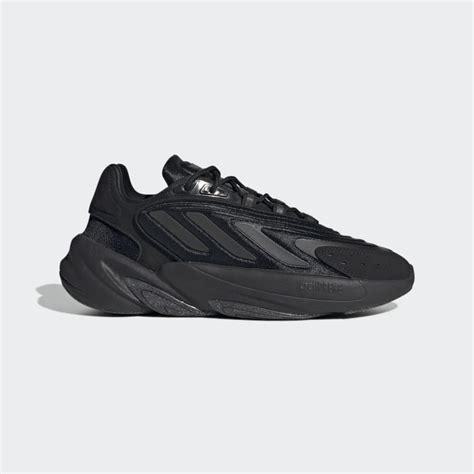
Brand: Adidas
Model: Ozelia